1930 VFL grand final

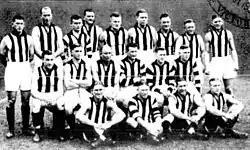
Collingwood FC team, premiers

Collingwood's famous coach, Jock McHale, could not attend the 1930 Grand Final, being confined to bed with the flu. Veteran administrator, club treasurer and former premiership player Bob Rush took charge in his place. Following a decision by AFL historians in 2014, McHale is credited as Collingwood's sole coach in the game for the purposes of coaching statistics.